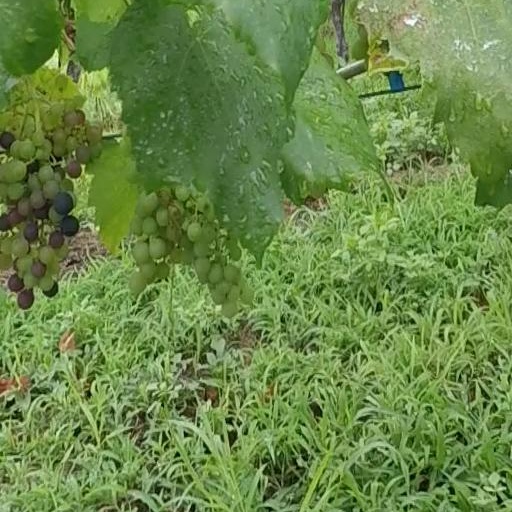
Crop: grape